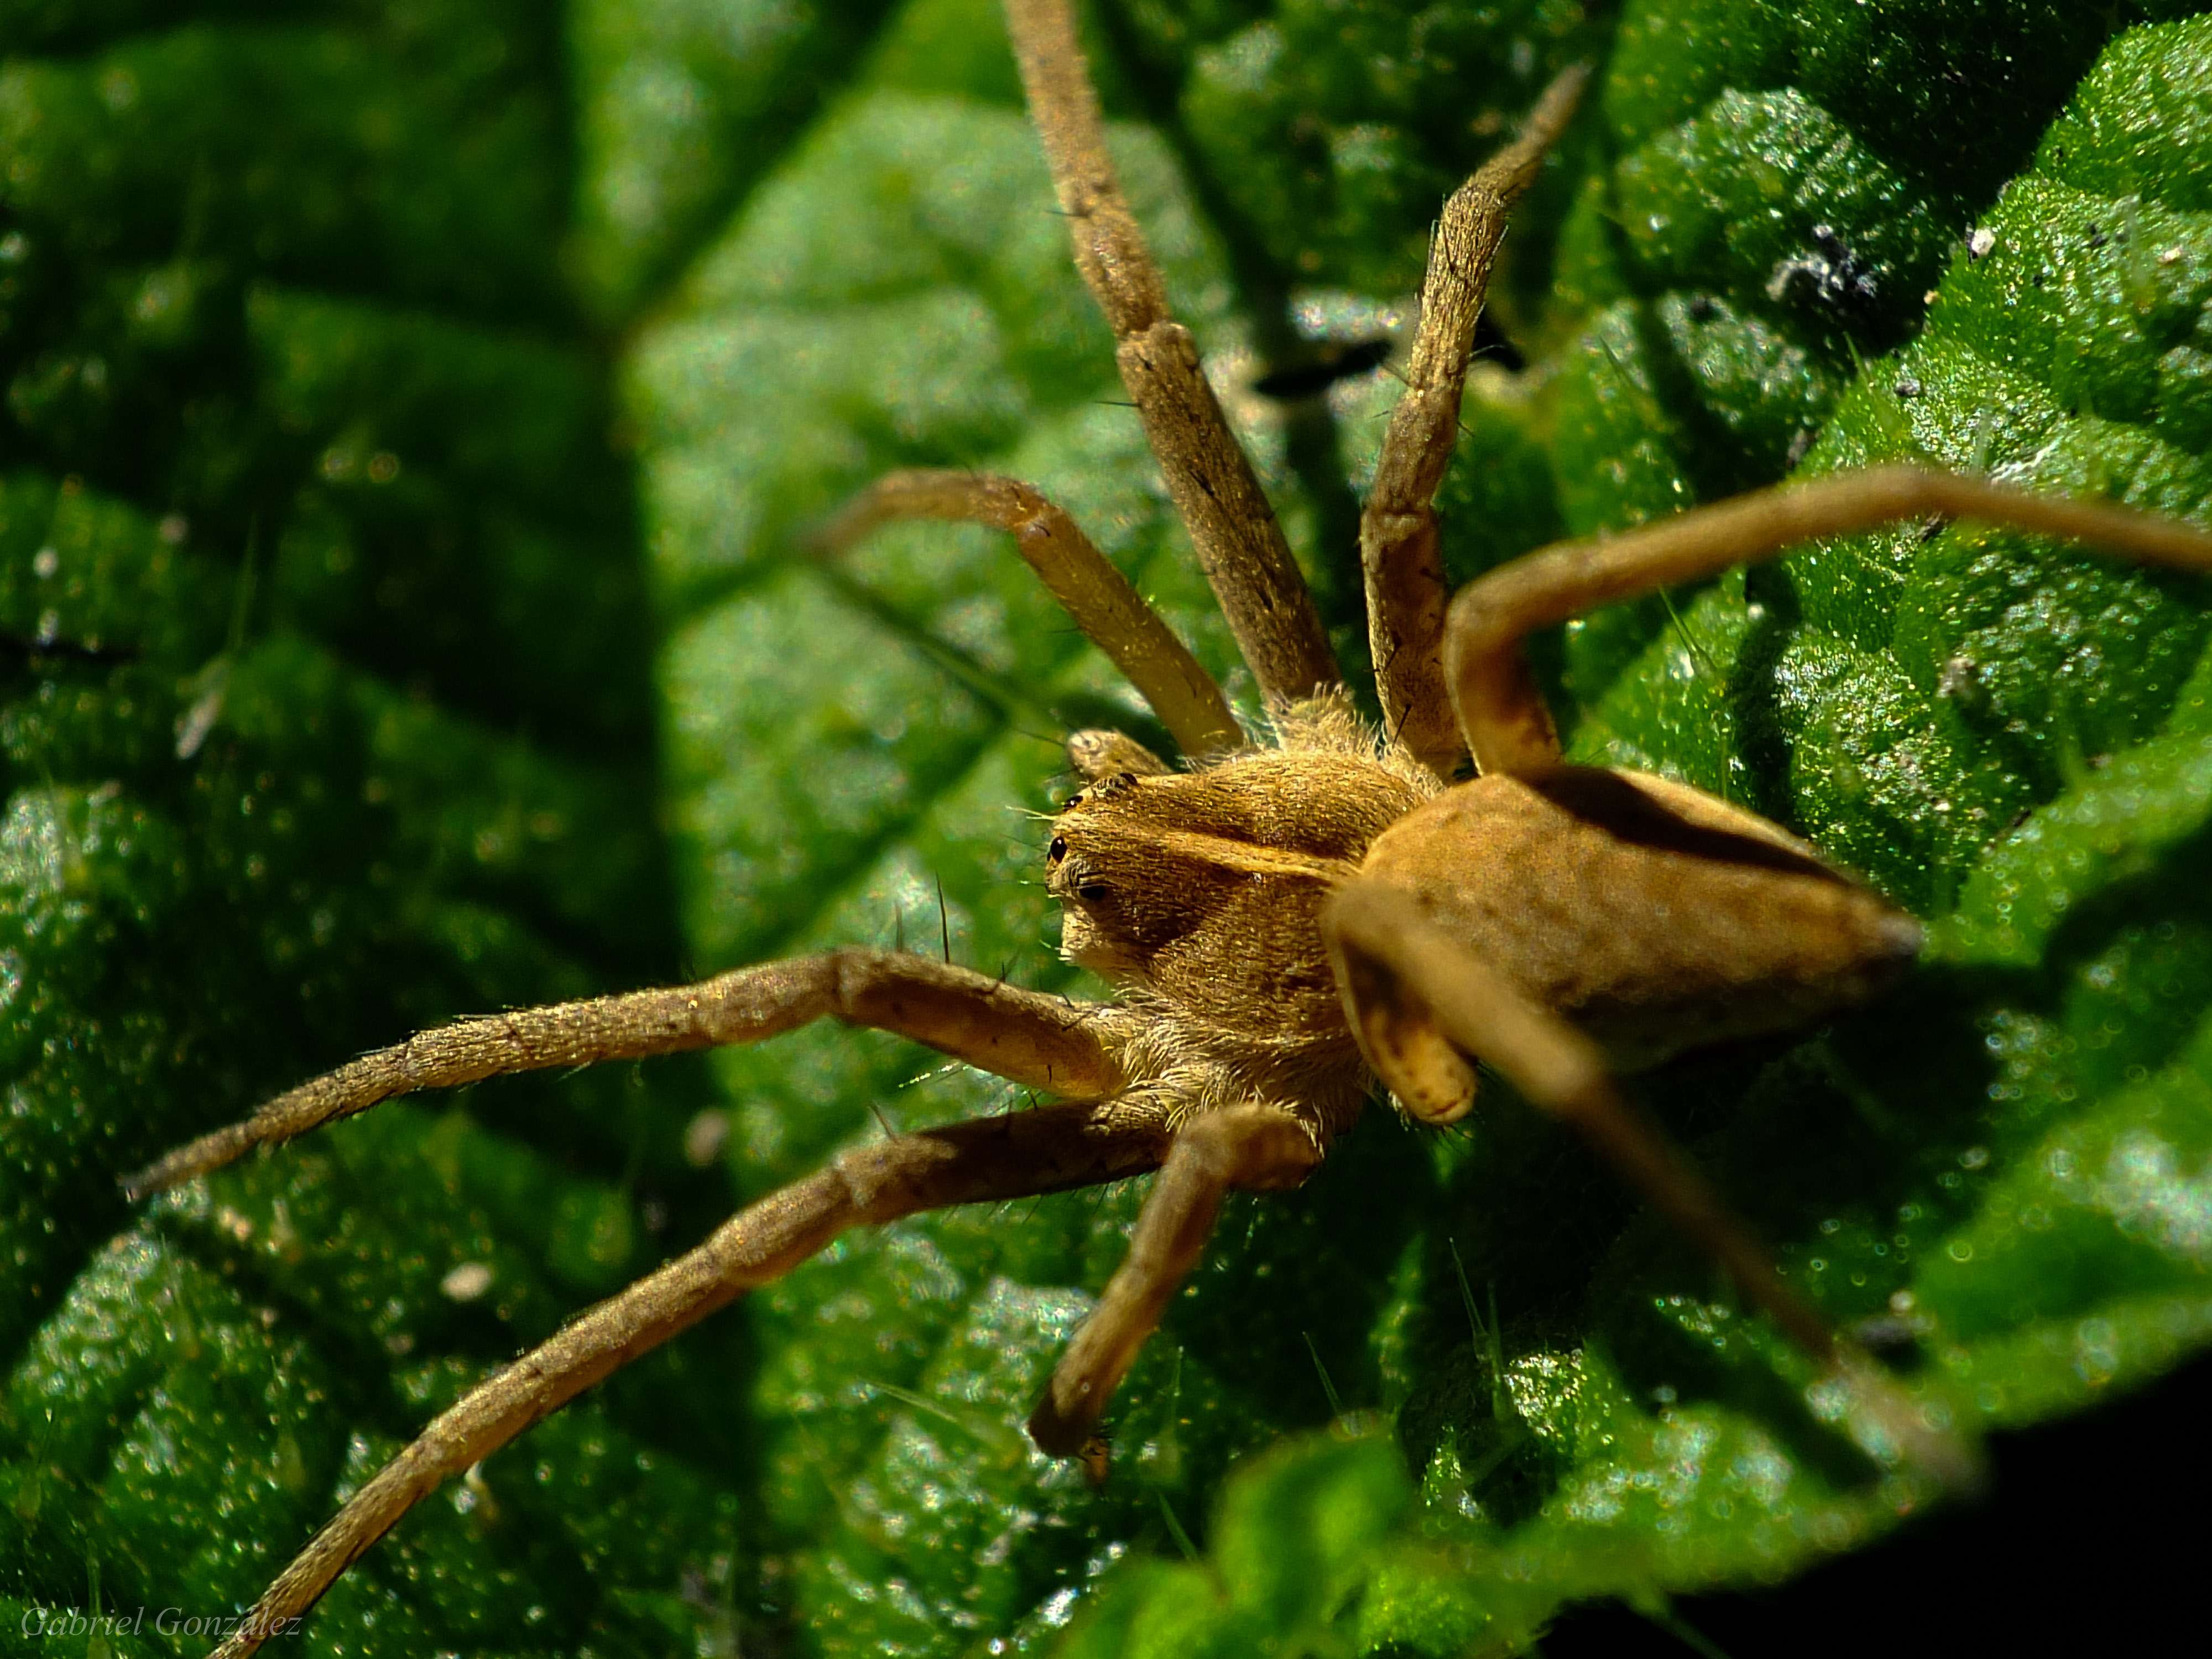
nature, plant, photography, leaf, flower, wildlife, green, macro, flora, fauna, invertebrate, close up, spider, animals, naturaleza, ggl1, gaby1, xovesphoto, animales, gphoto, fujifilmxs1, macro photography